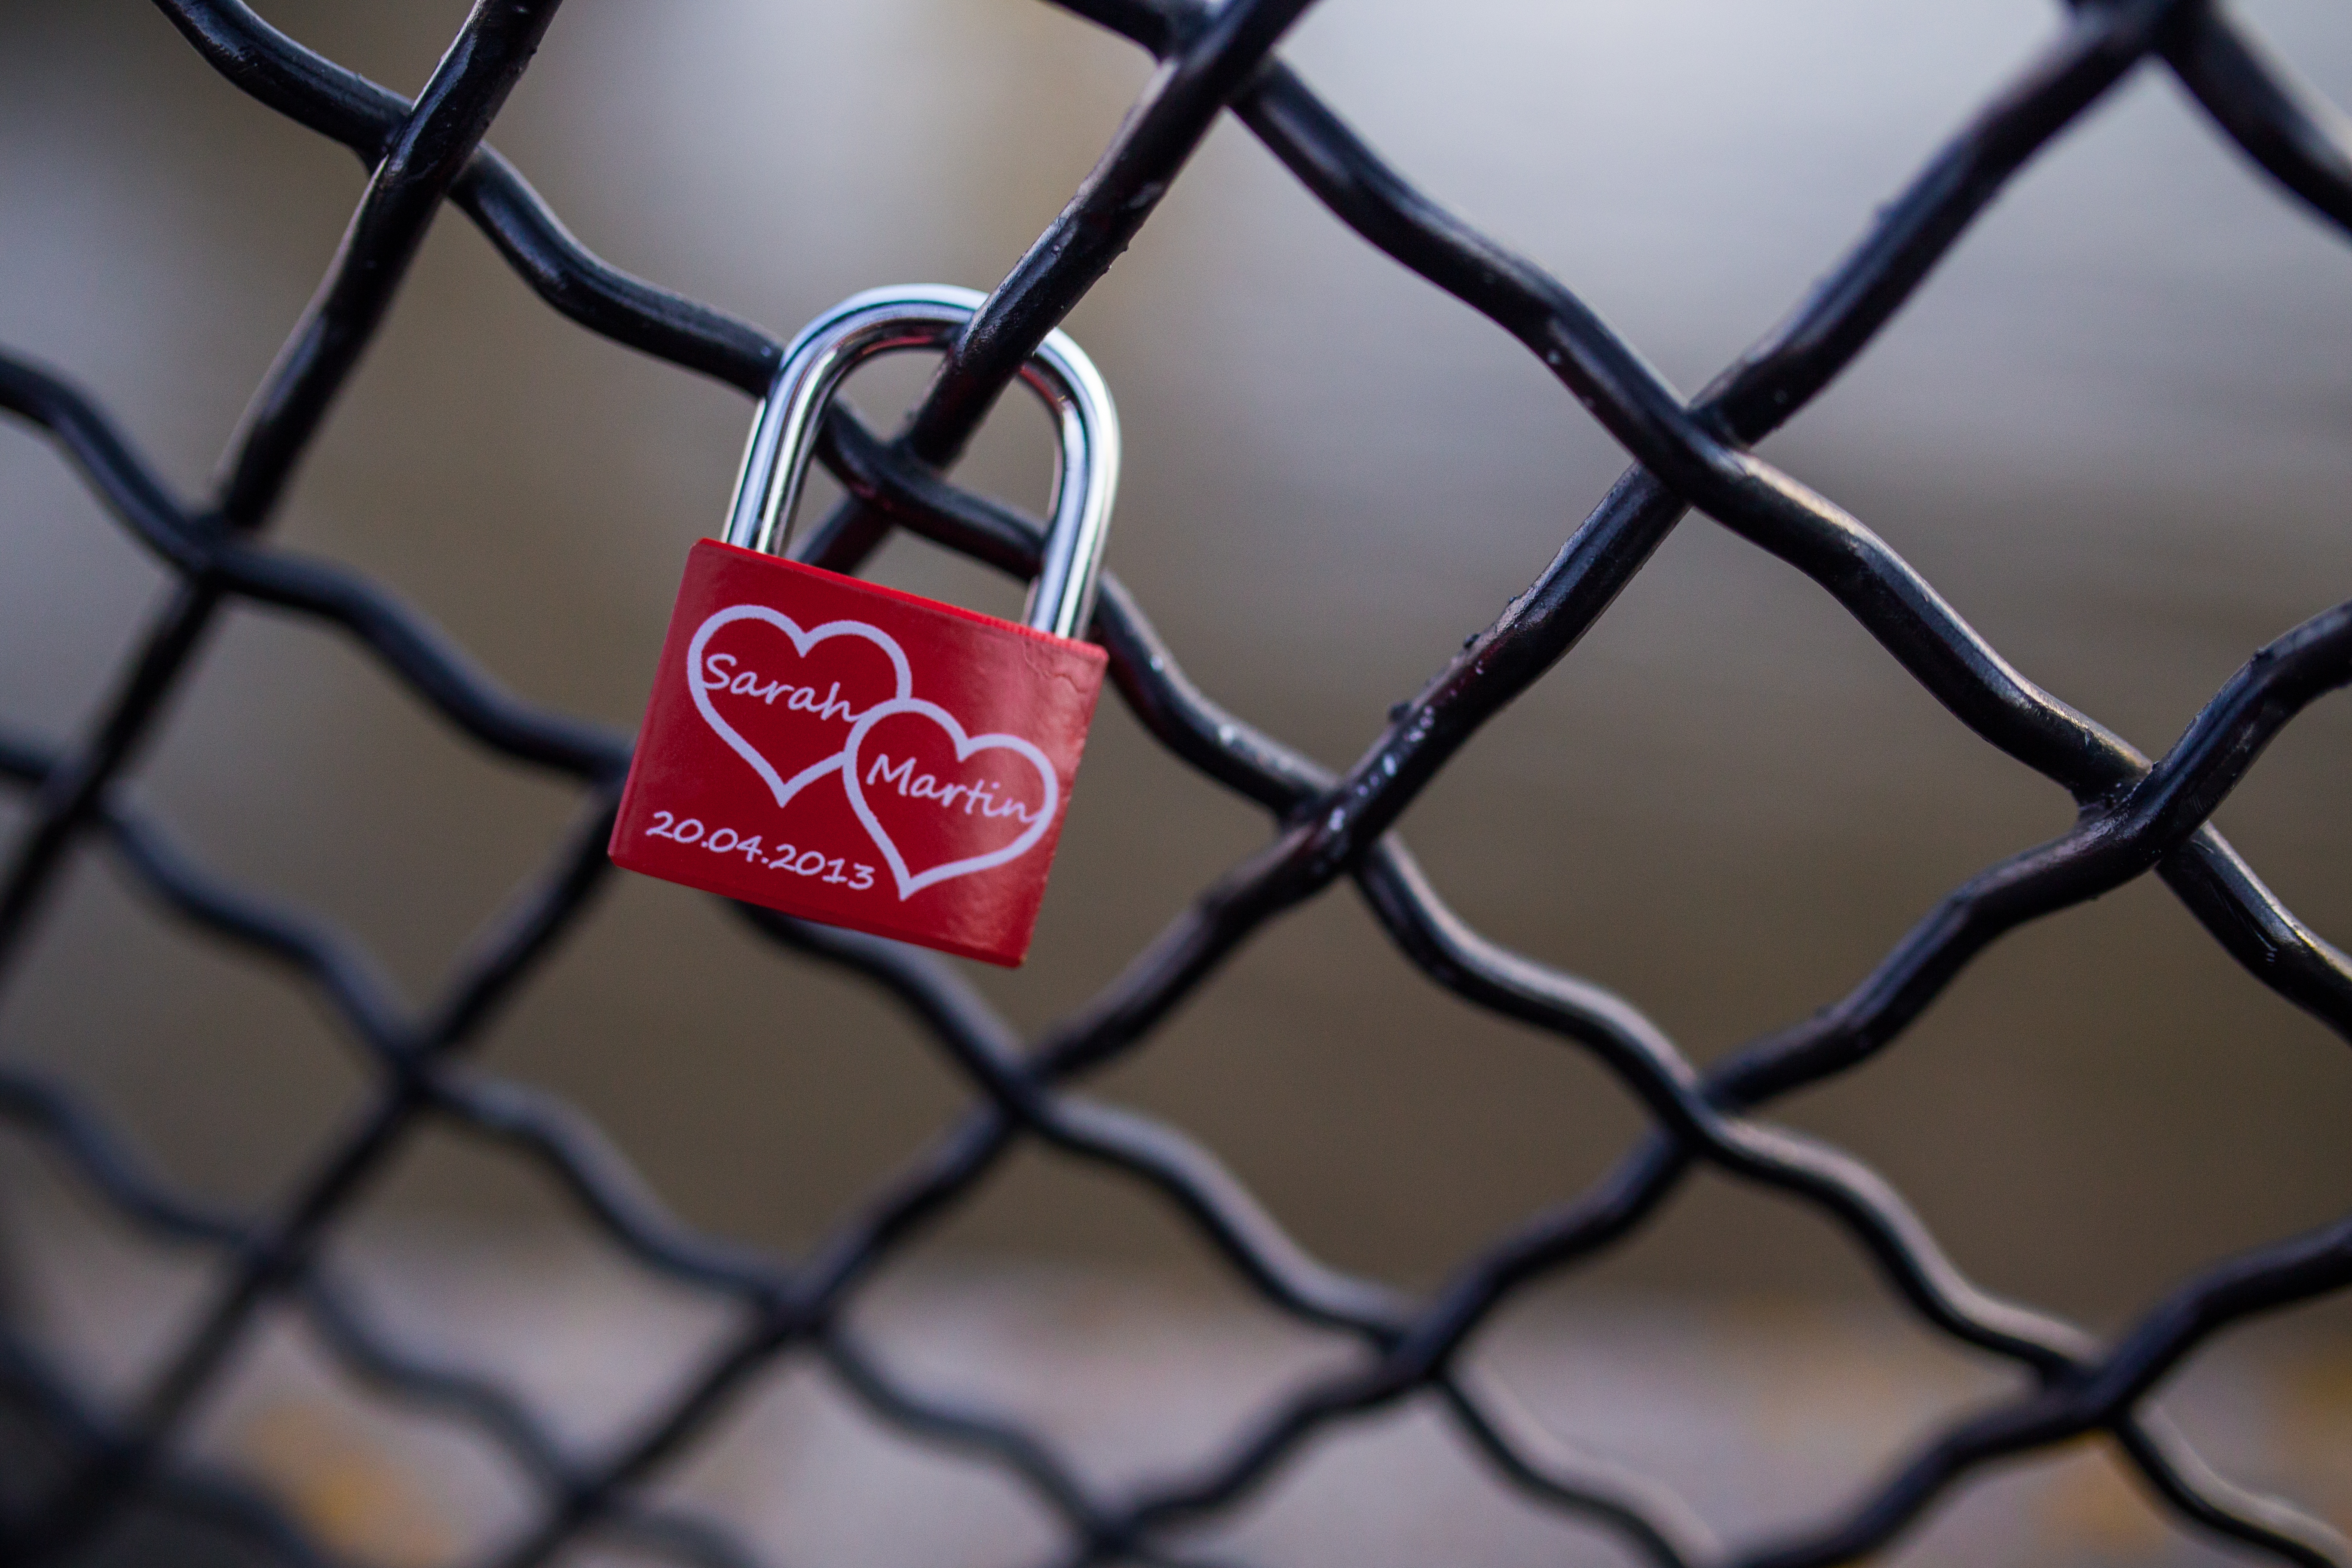
lock, padlock, chain link fencing, wire fencing, chain, mesh, net, love, Material property, metal, hardware accessory, wire, fence